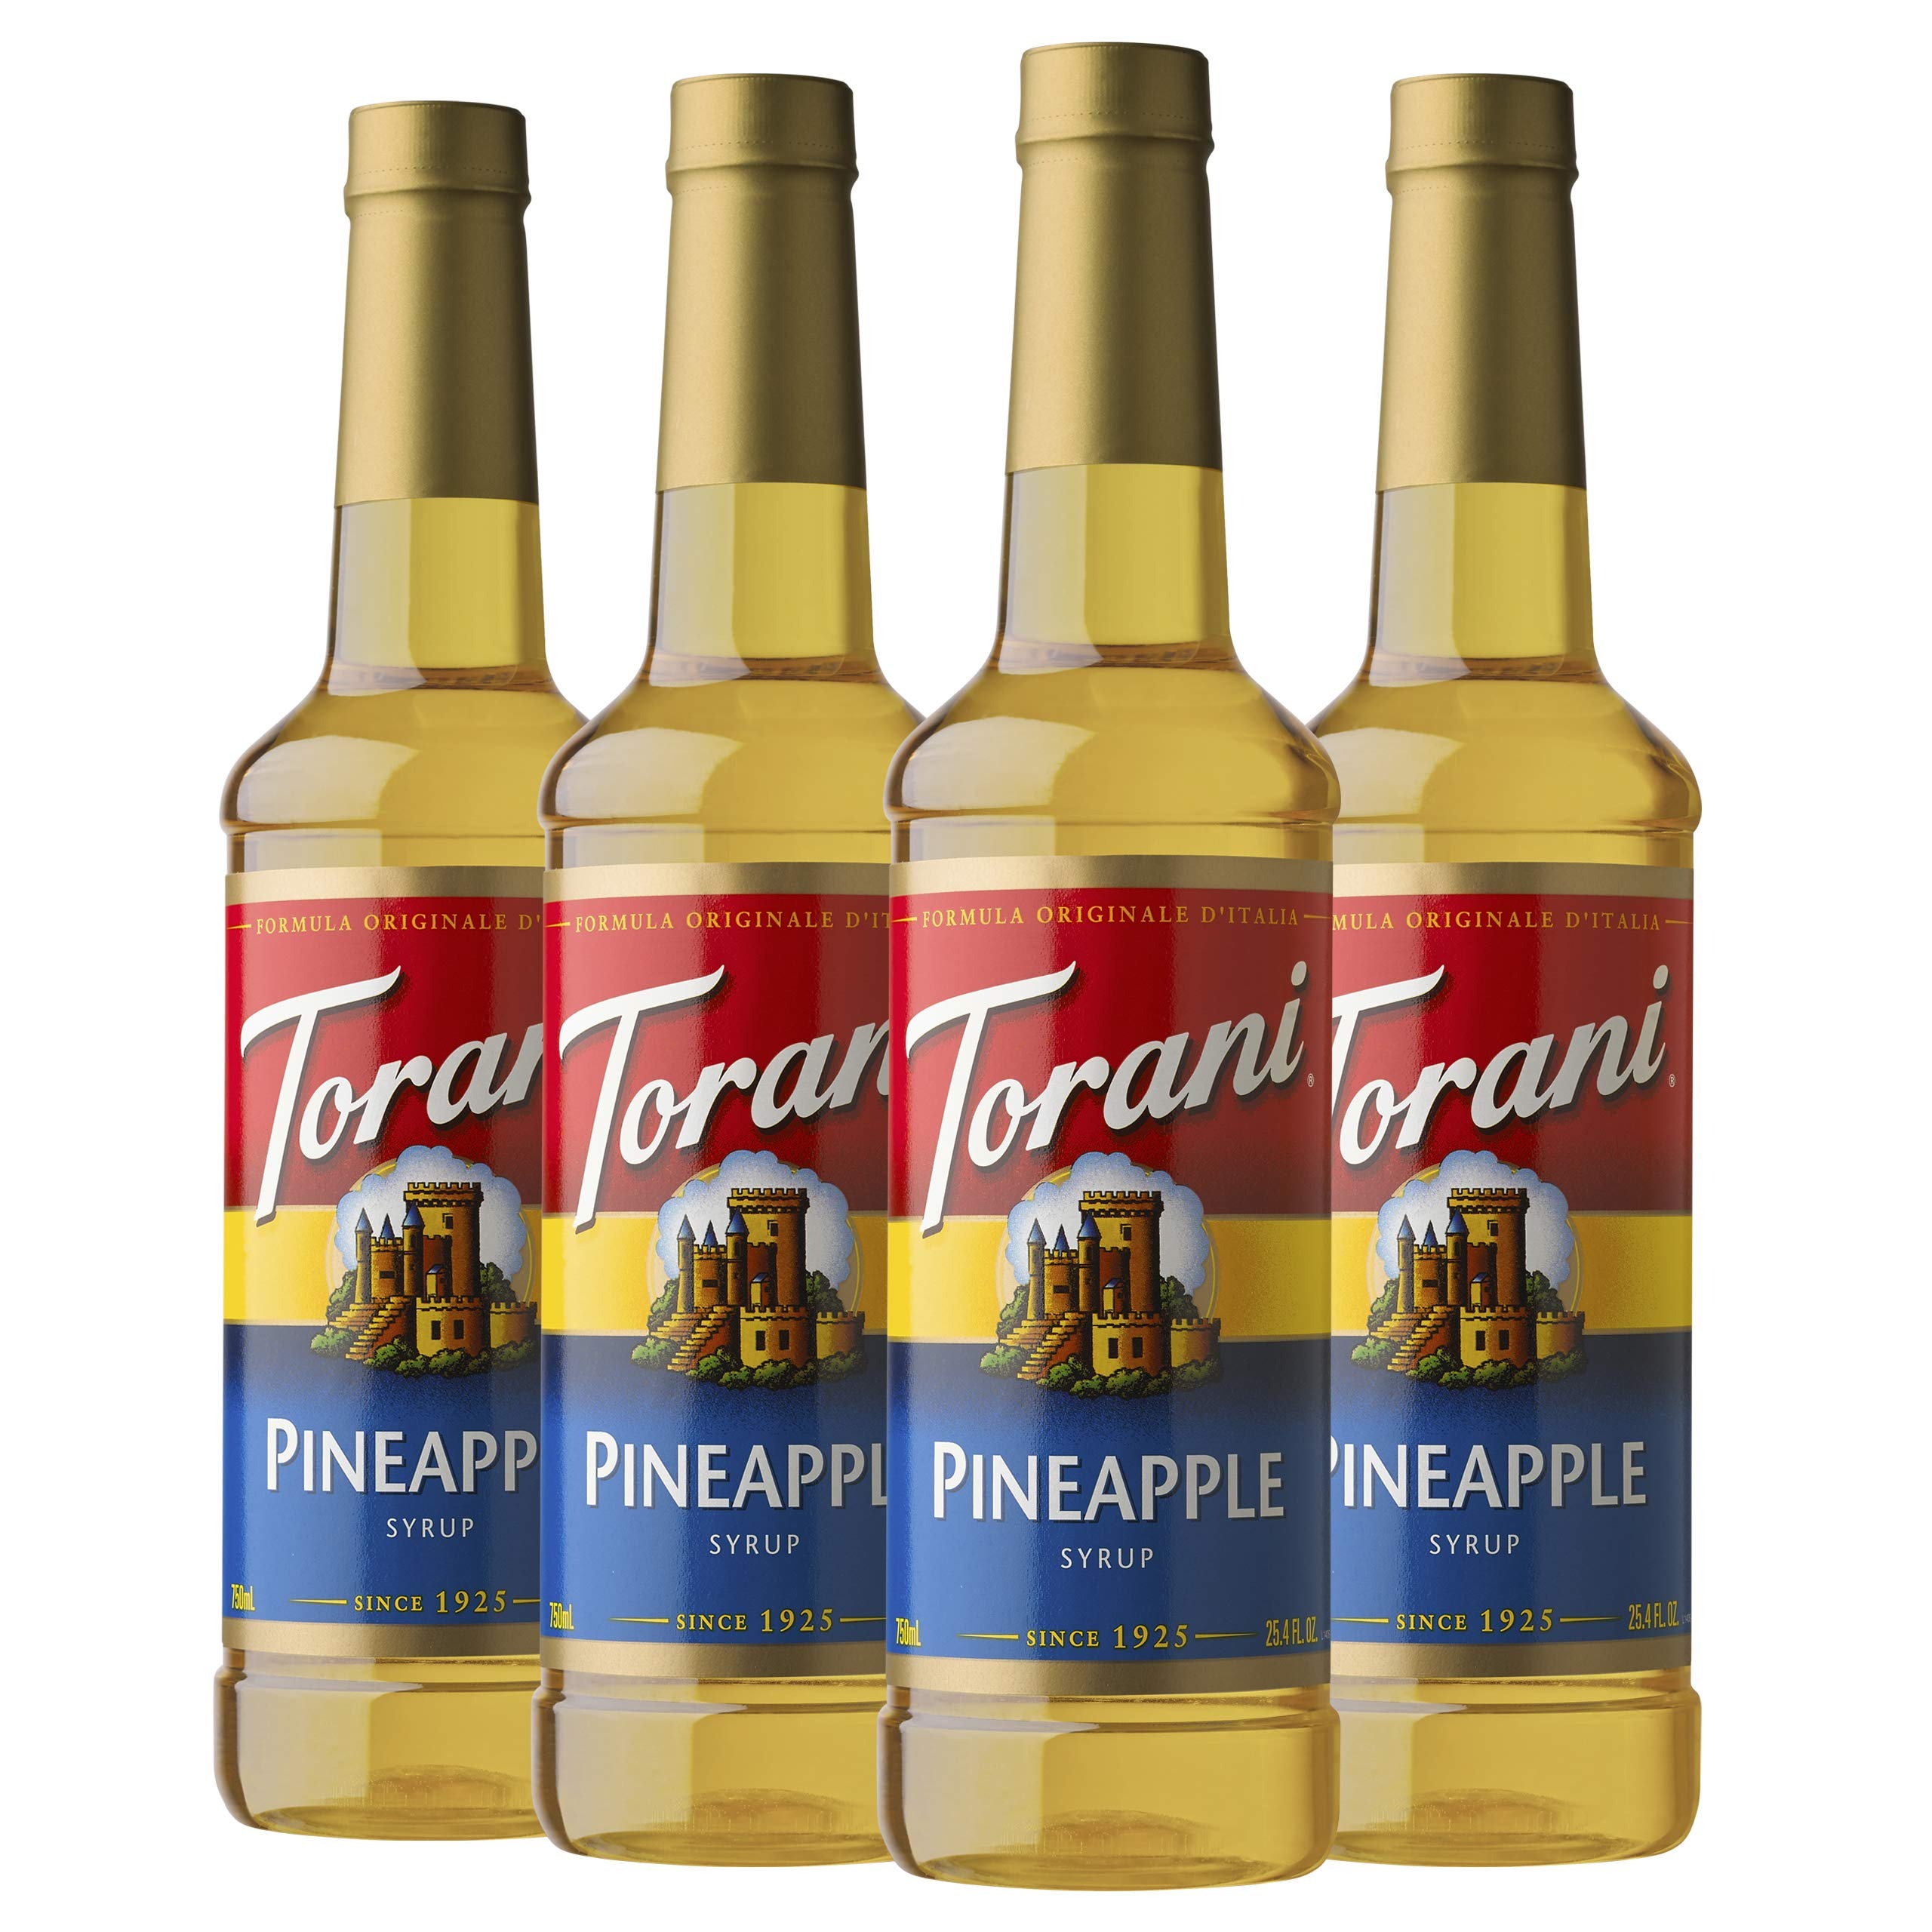
Item Name: Torani Syrup, Pineapple, 25.4 Ounces (Pack of 4)
Bullet Point 1: Pineapple Syrup: Sweet and tart, your cocktails, mocktails and smoothies are headed to the tropics with this pineapple syrup; With an exotic tang, this flavor delivers the essence of the juicy and zesty fruit
Bullet Point 2: Flavoring Syrups: Made with pure cane sugar, natural flavors and cold-filtered water, Torani Original Syrups provide gold-standard flavors and vibrant colors to create amazing drink experiences
Bullet Point 3: Authentic Coffeehouse Flavor: From caramel to French vanilla to hazelnut—and everything in between—our syrups and sauces are here to help you create tantalizing lattes, cappuccinos, cold brews and frappes
Bullet Point 4: Find Your Recipe: We are here to help you create tantalizing drinks for every taste, occasion, and mood; Mix up some magic with caramel, lavender, pumpkin pie, hazelnut, chocolate, and many more flavors
Bullet Point 5: Flavor For All: Discover how Torani can help you make truly creative flavored teas, lemonades, smoothies, milkshakes, Italian sodas, coffees, cocktails, mocktails, snow cones, sparkling waters and more
Value: 4.0
Unit: Count

Price: 29.13